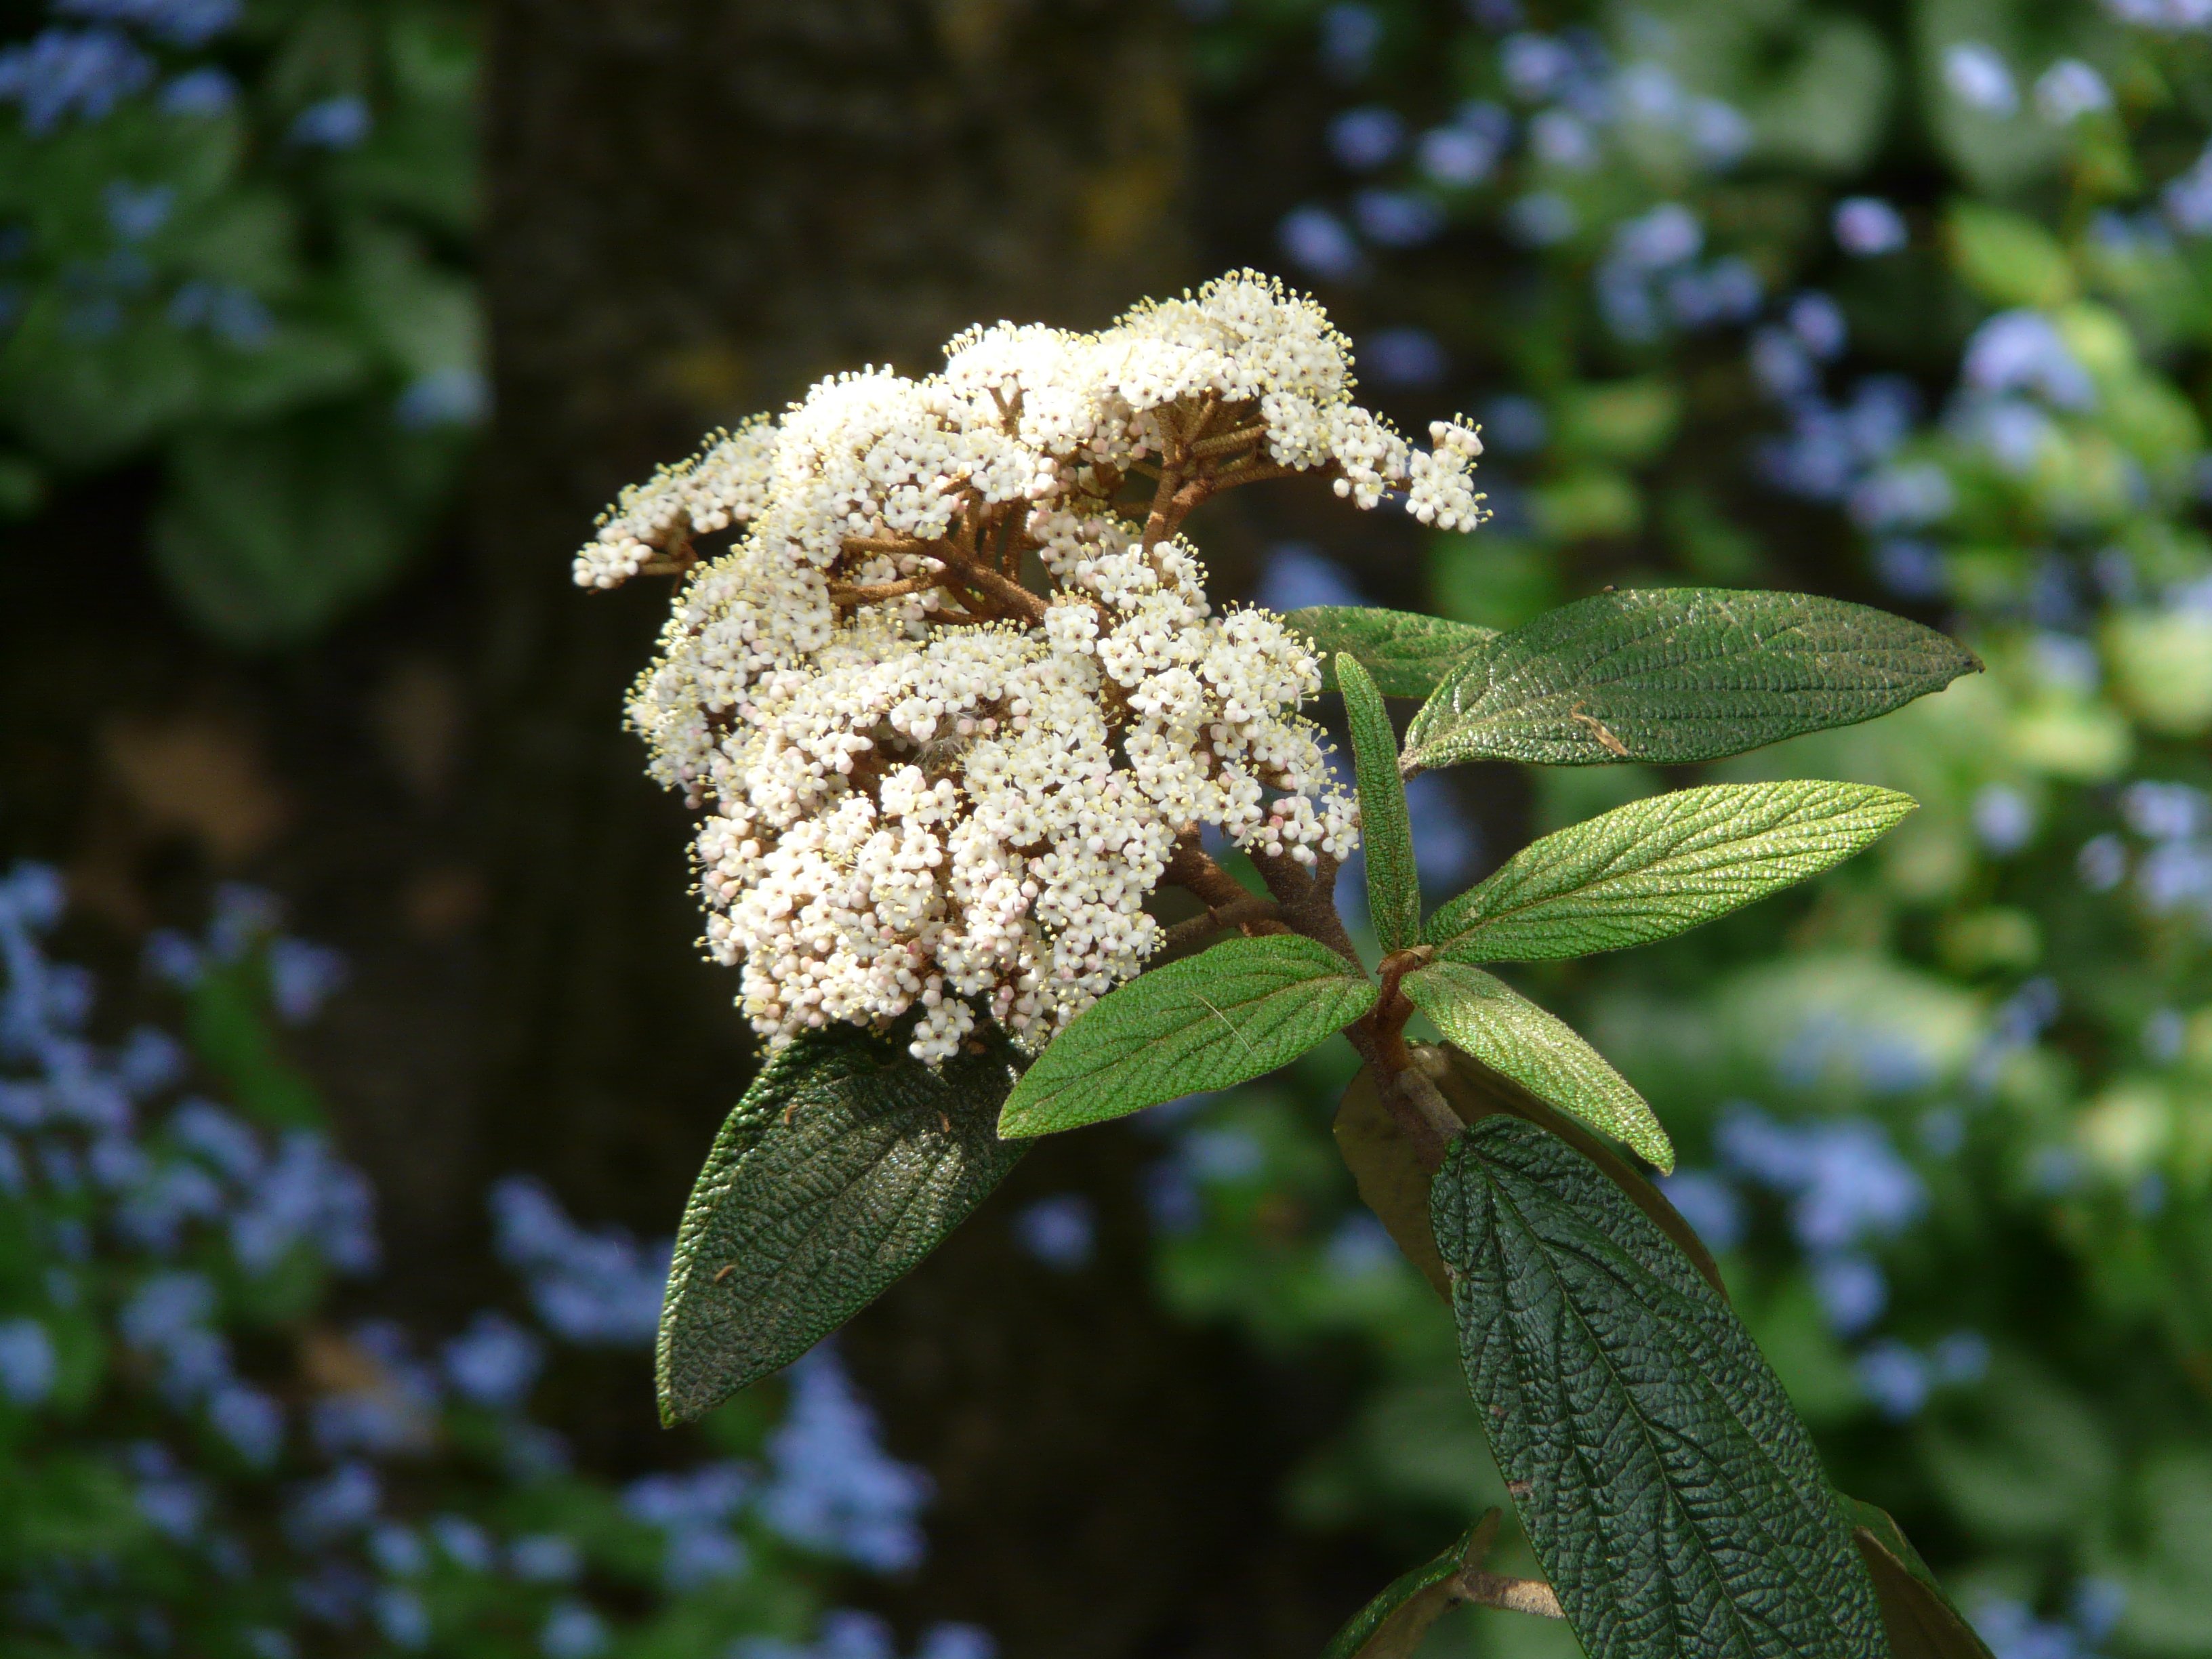
tree, nature, branch, blossom, plant, white, leaf, flower, bloom, bush, spring, green, herb, produce, macro, botany, close, flora, wildflower, shrub, viburnum, macro photography, flowering plant, snow ball, musky herb greenhouse, land plant, tongue snowball